Tyler Reddick

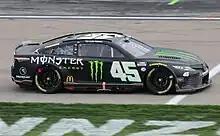
Reddick's No. 45 car at Las Vegas Motor Speedway in 2023

Reddick began the 2022 season with a 35th-place finish at the 2022 Daytona 500. At the Bristol dirt race, he battled Chase Briscoe for the lead on the closing laps when Briscoe lost control and caused both cars to slide on the final turn, leading to Reddick finishing second to Kyle Busch. At Road America, Reddick held off Chase Elliott to score his first career Cup Series win. On July 12, 2022, it was announced that Reddick had signed with 23XI Racing for a full-time Cup ride in 2024. At the Indianapolis Road Course, he held off the field in overtime to win his second race of the season. Reddick was eliminated in the Round of 16 after being involved in a multi-car pileup at the Bristol night race. Despite his elimination, he scored his third career win at Texas a week later. He retired from the Martinsville playoff race early, as he was not feeling well. He finished the season 14th in the points standings.